Jackie Fields

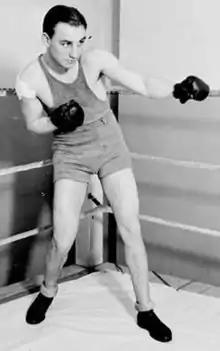

Jackie Fields (Jacob Finkelstein, February 9, 1908 – June 3, 1987) was an American professional boxer who won the Undisputed Welterweight Championship twice. Statistical boxing website BoxRec lists Fields as the #19 ranked welterweight of all-time. Fields was elected to the United Savings-Helms Hall of Boxing Fame in 1972, the International Jewish Sports Hall of Fame in 1979, the World Boxing Hall of Fame in 1987, and the International Boxing Hall of Fame in 2004.